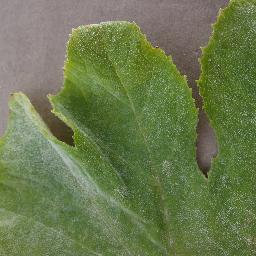
Label: Squash___Powdery_mildew